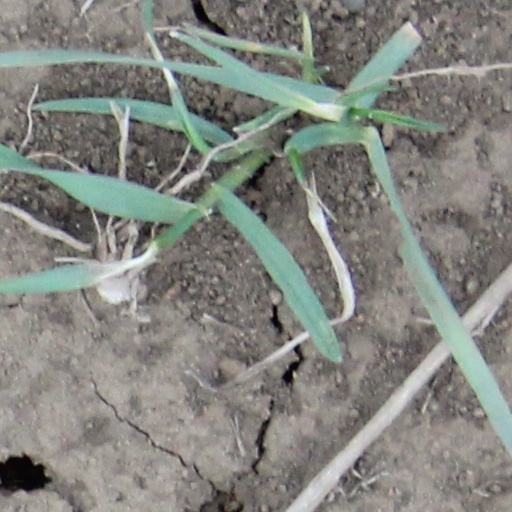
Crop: wheat